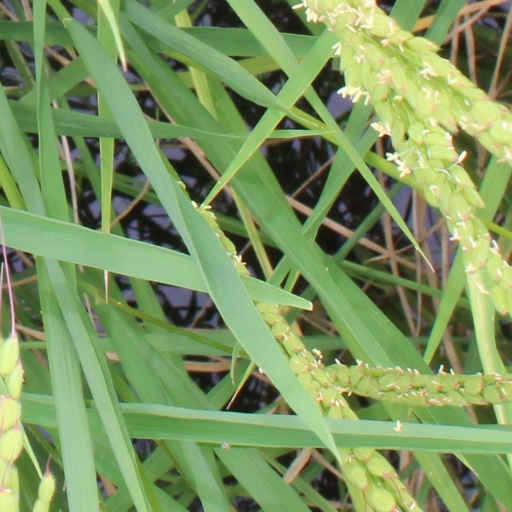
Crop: rice